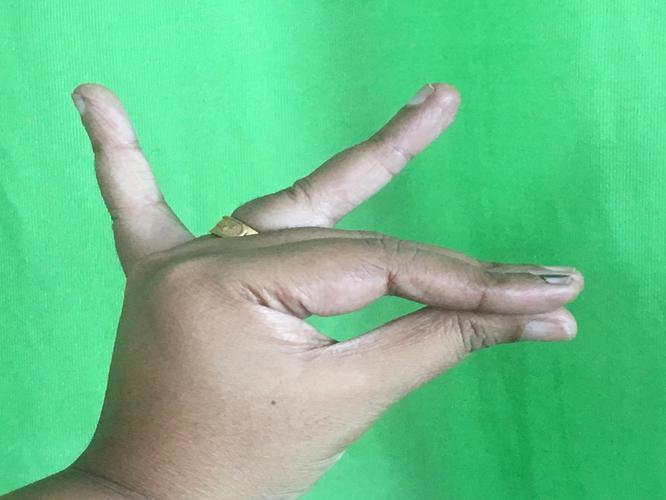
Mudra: Katakamukha_1
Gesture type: single_hand